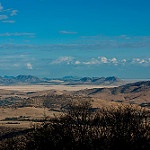
Label: mountain